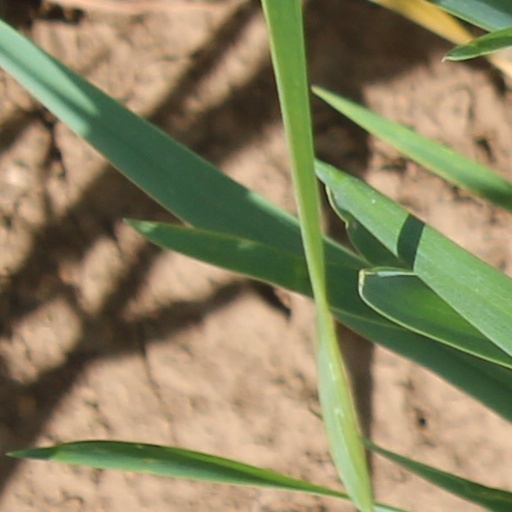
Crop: wheat